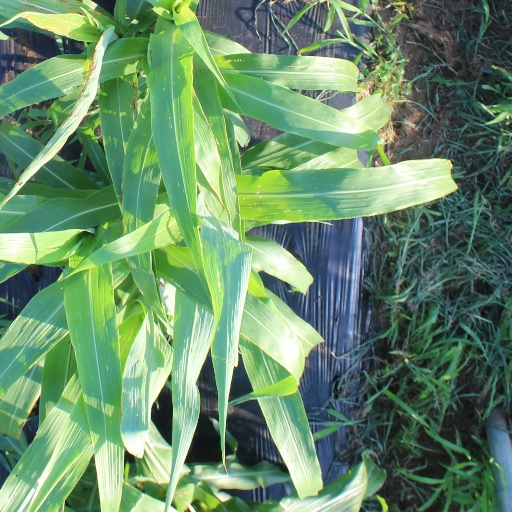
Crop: sorghum